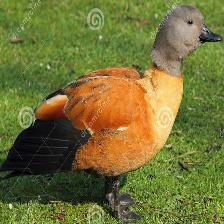
Species: RUDDY SHELDUCK
Scientific name: TADORNA FERRUGINEA
ImageNet parent category: drake